Hans Lufft

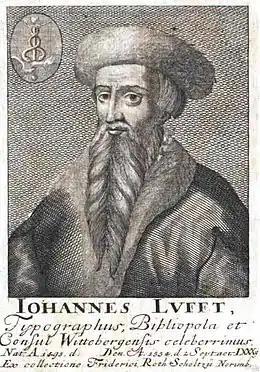
Hans Lufft

Hans Lufft (1495–1584) was a German printer and publisher, commonly called "the Bible Printer," because in 1534 he printed at Wittenberg the first complete edition of Luther's Bible, in two Folio volumes with woodcut illustrations by Lucas Cranach. Lufft printed in the 50 years following more than 100,000 copies of the German Bible. He also printed many of Luther's other works.